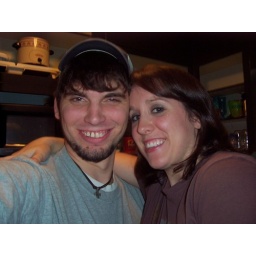
The blue house in McComb!!